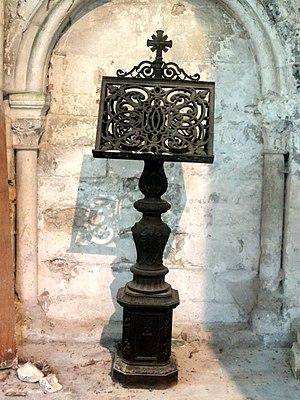
Lutrin.
L'église Saint-Pierre-Saint-Paul est une église catholique située à Goussainville, en France. C'est au moins la troisième église sur le même emplacement, édifiée pour l'essentiel entre 1550 et 1564 dans le style de la Renaissance, avec une ornementation particulièrement riche et élaborée pour un petit village rural. Les arcs brisés et les voûtes d'ogives rappellent encore l'architecture gothique, tandis que les chapiteaux, entablements et pilastres sont d'inspiration antique. Le plan est très simple, et ne prévoit qu'un vaisseau central aveugle accompagné de deux bas-côtés, ainsi qu'une petite chapelle, l'ensemble se terminant par un chevet plat. Les travaux sont financés par le seigneur Antoine de Nicolaï, premier président de la Cour des comptes, et sont peut-être dirigés par le maître-maçon Nicolas de Saint-Michel. Il faut encore une dernière campagne de travaux au début du XVIIᵉ siècle pour terminer la reconstruction des murs extérieurs. L'église actuelle conserve encore des éléments de l'église romane tardive et gothique primitive du XIIᵉ siècle, en l'occurrence deux travées du bas-côté sud avec un ancien portail et le premier étage du clocher, profondément remanié.